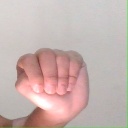
अक्षर: ठ